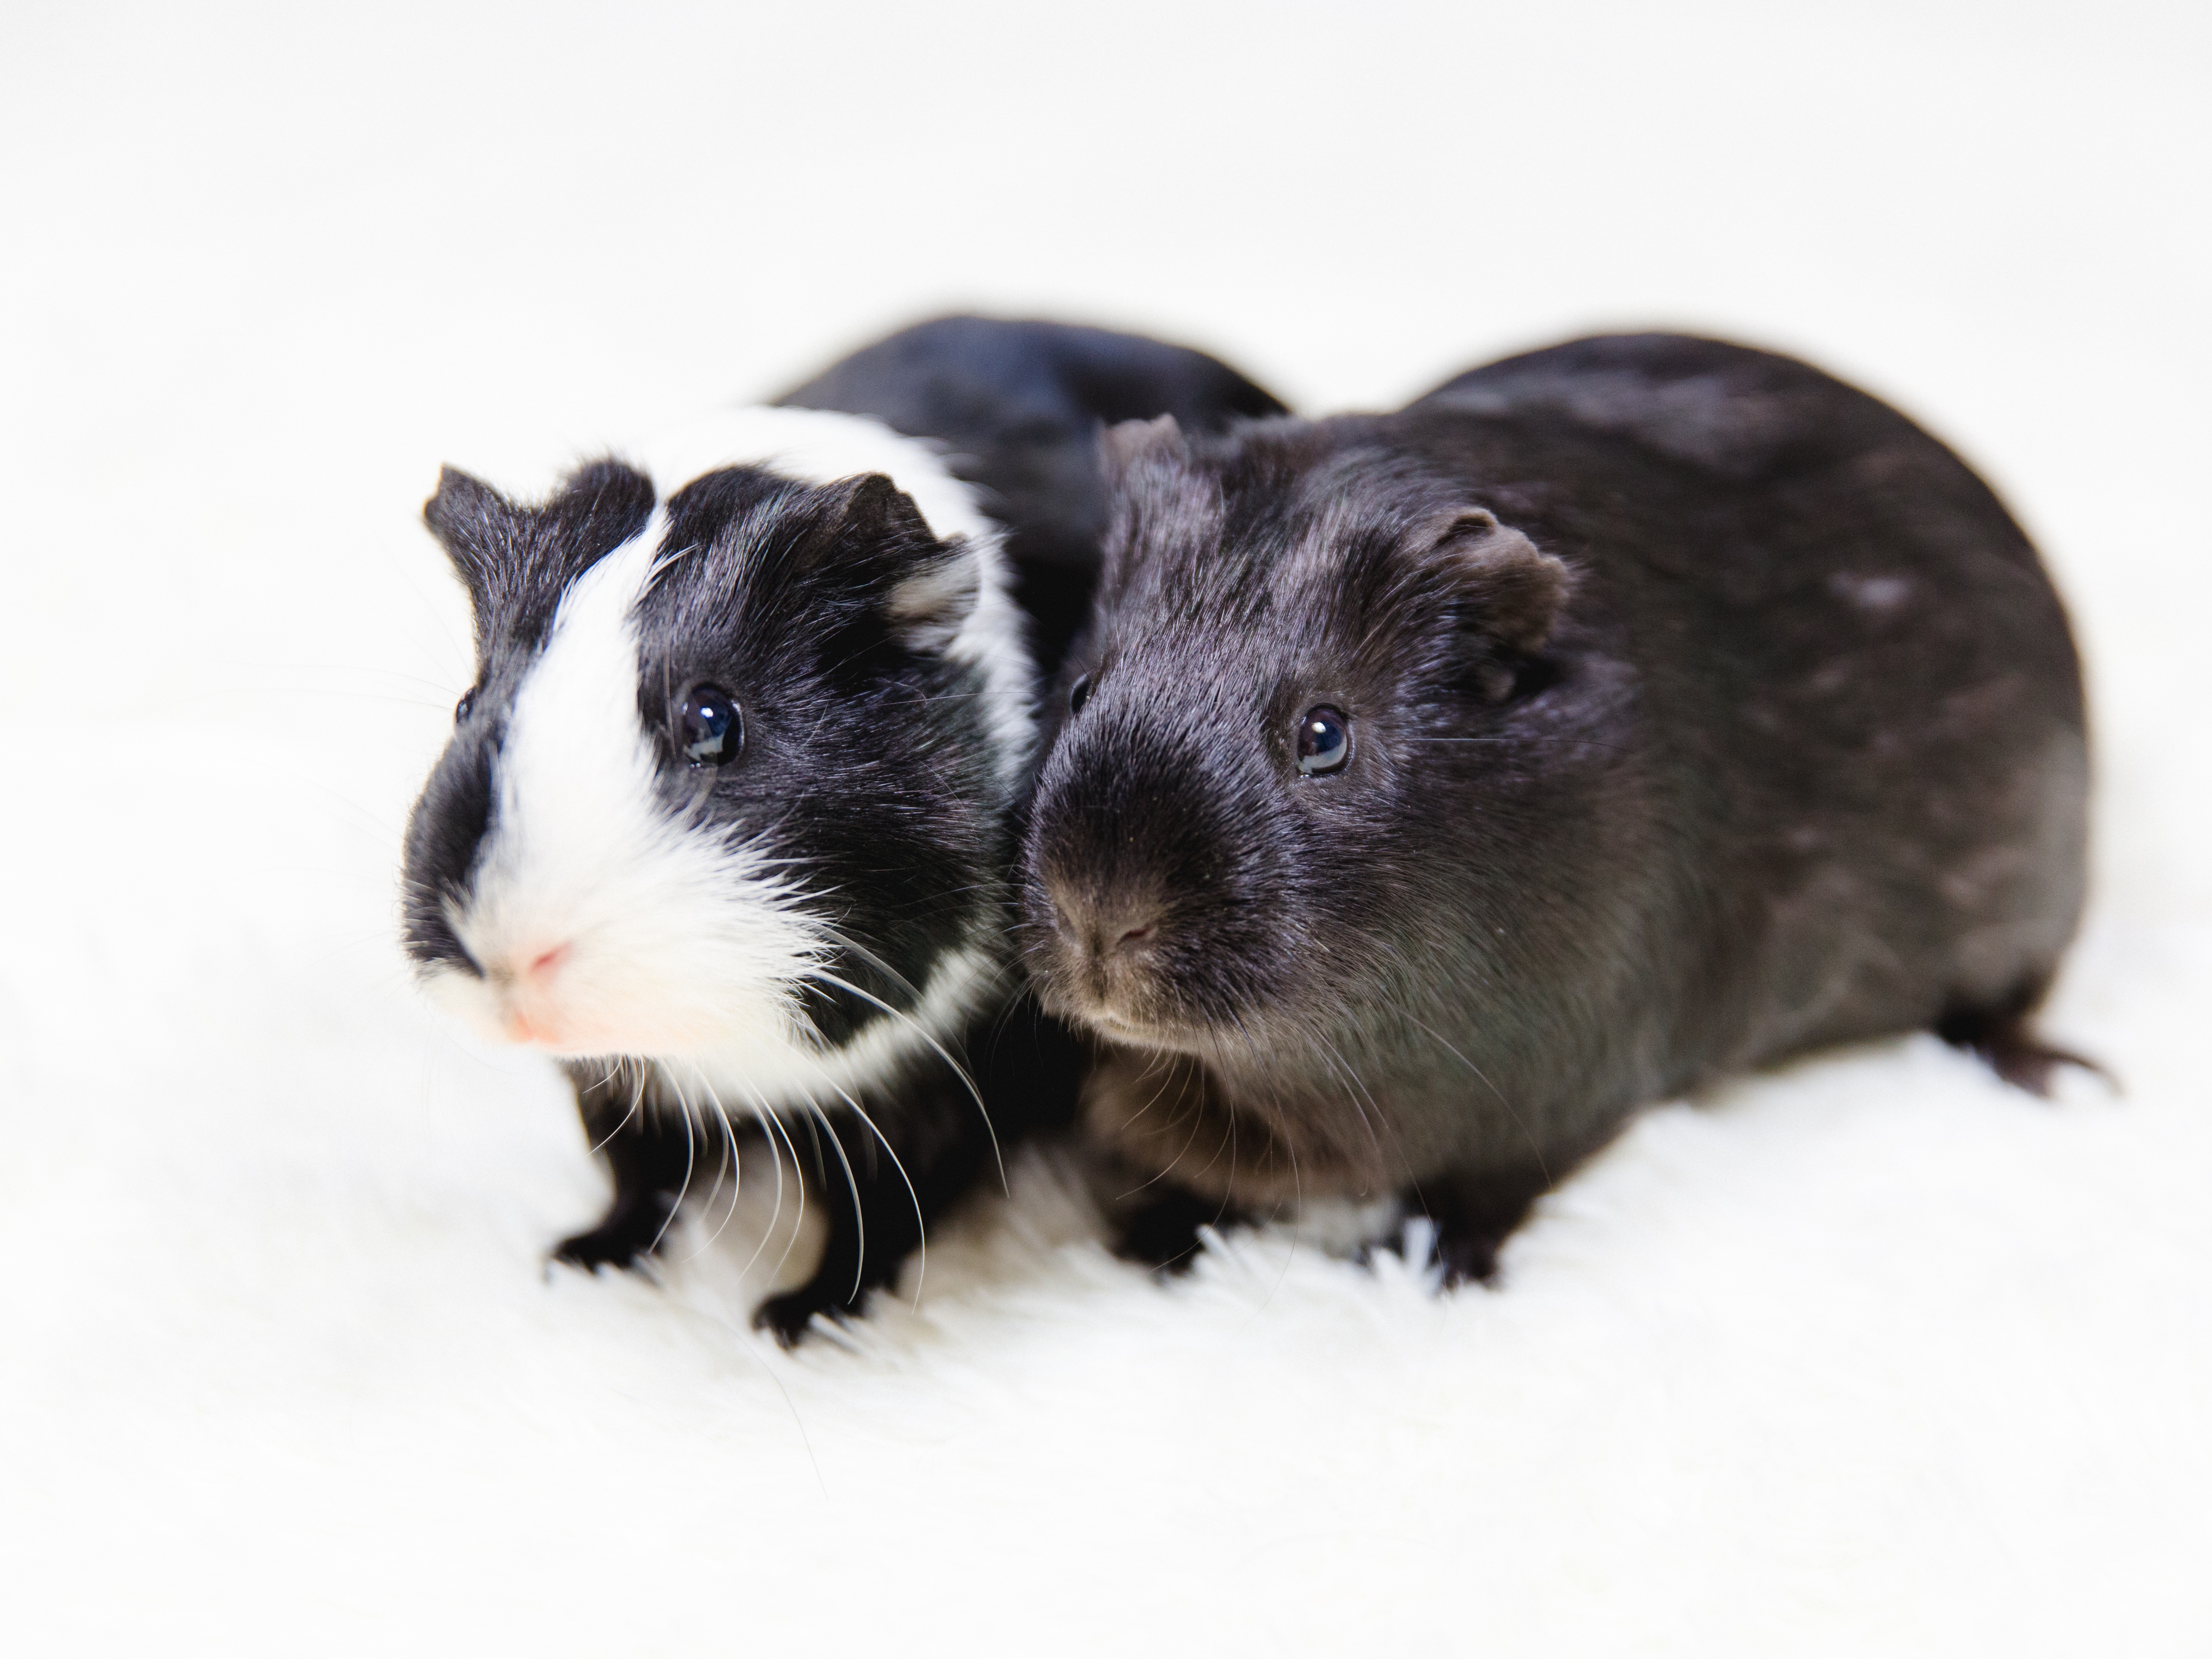
black and white, mouse, pet, mammal, rodent, fauna, guinea pig, rat, whiskers, animals, vertebrate, gerbil, muridae